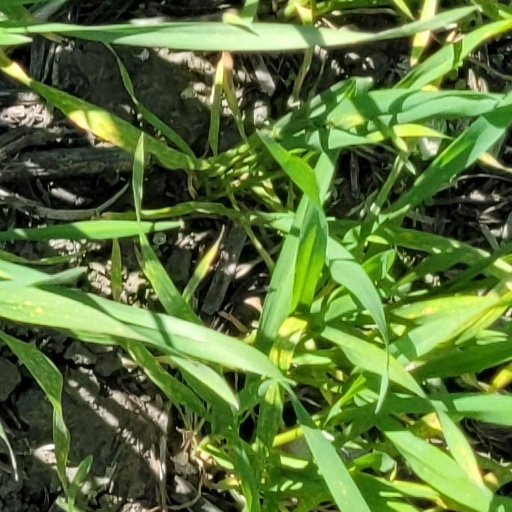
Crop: wheat